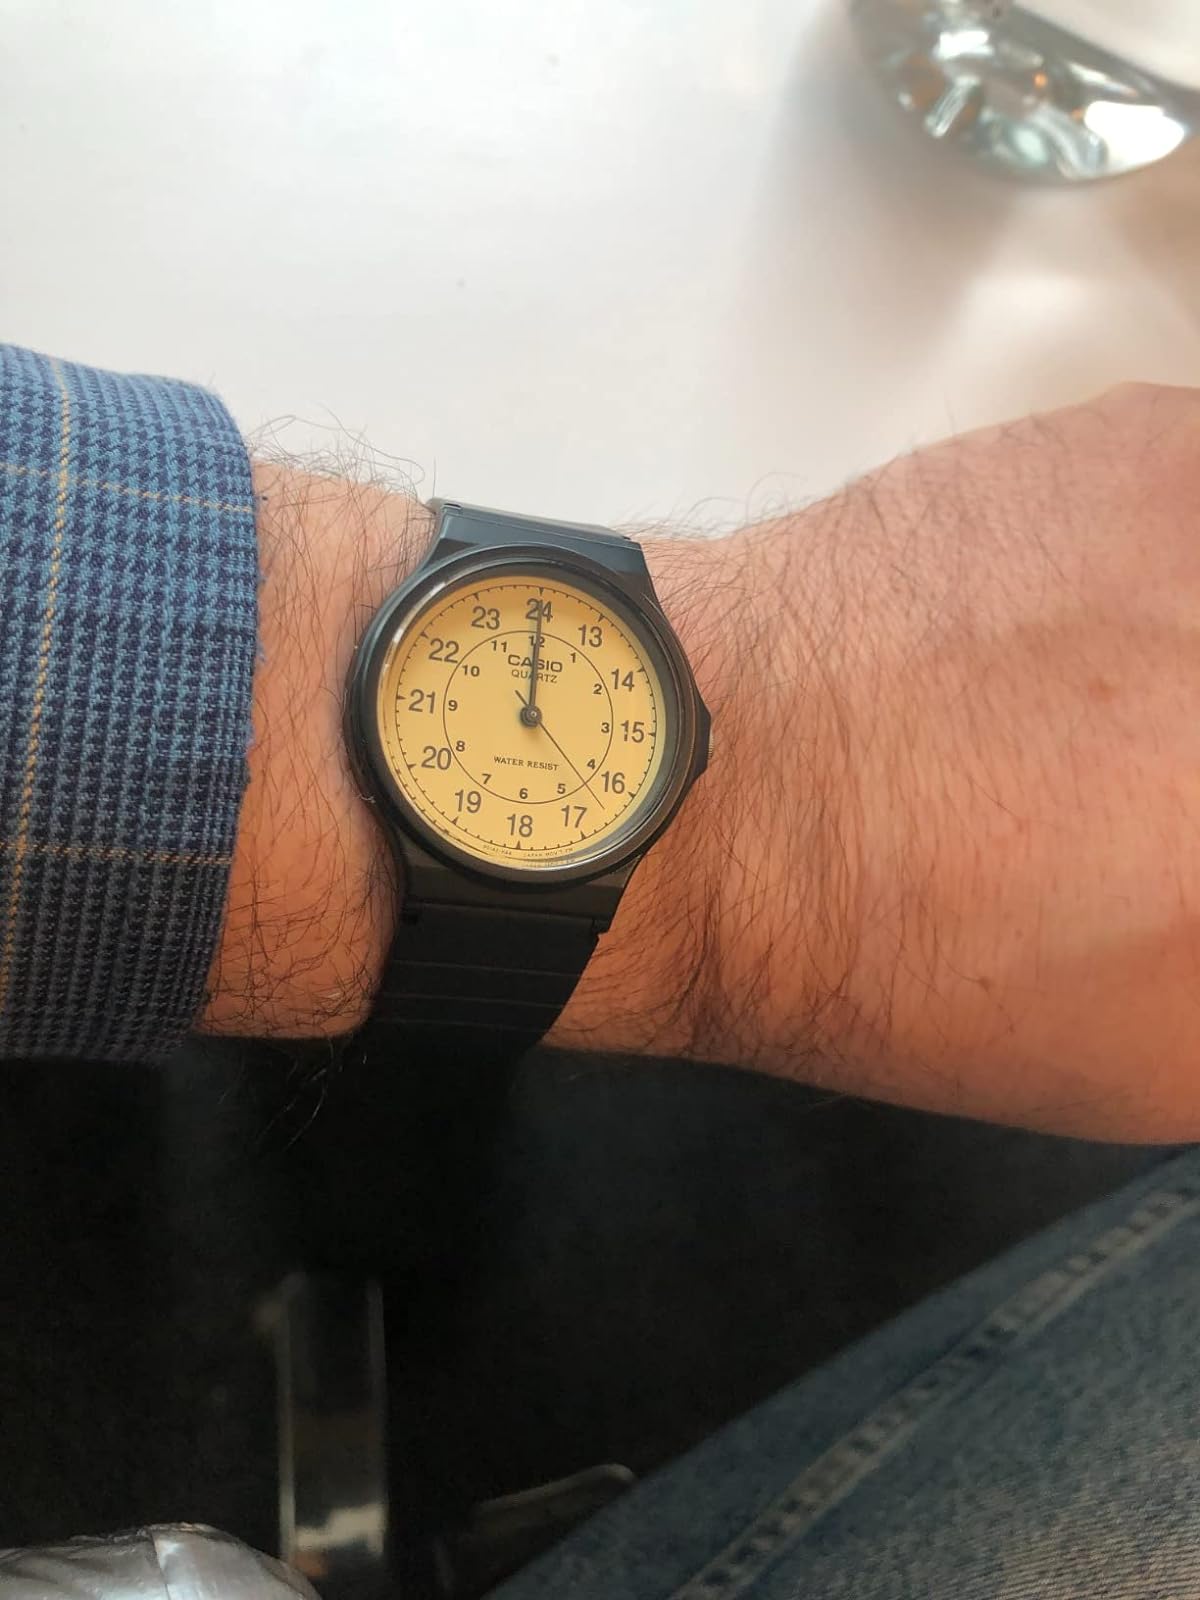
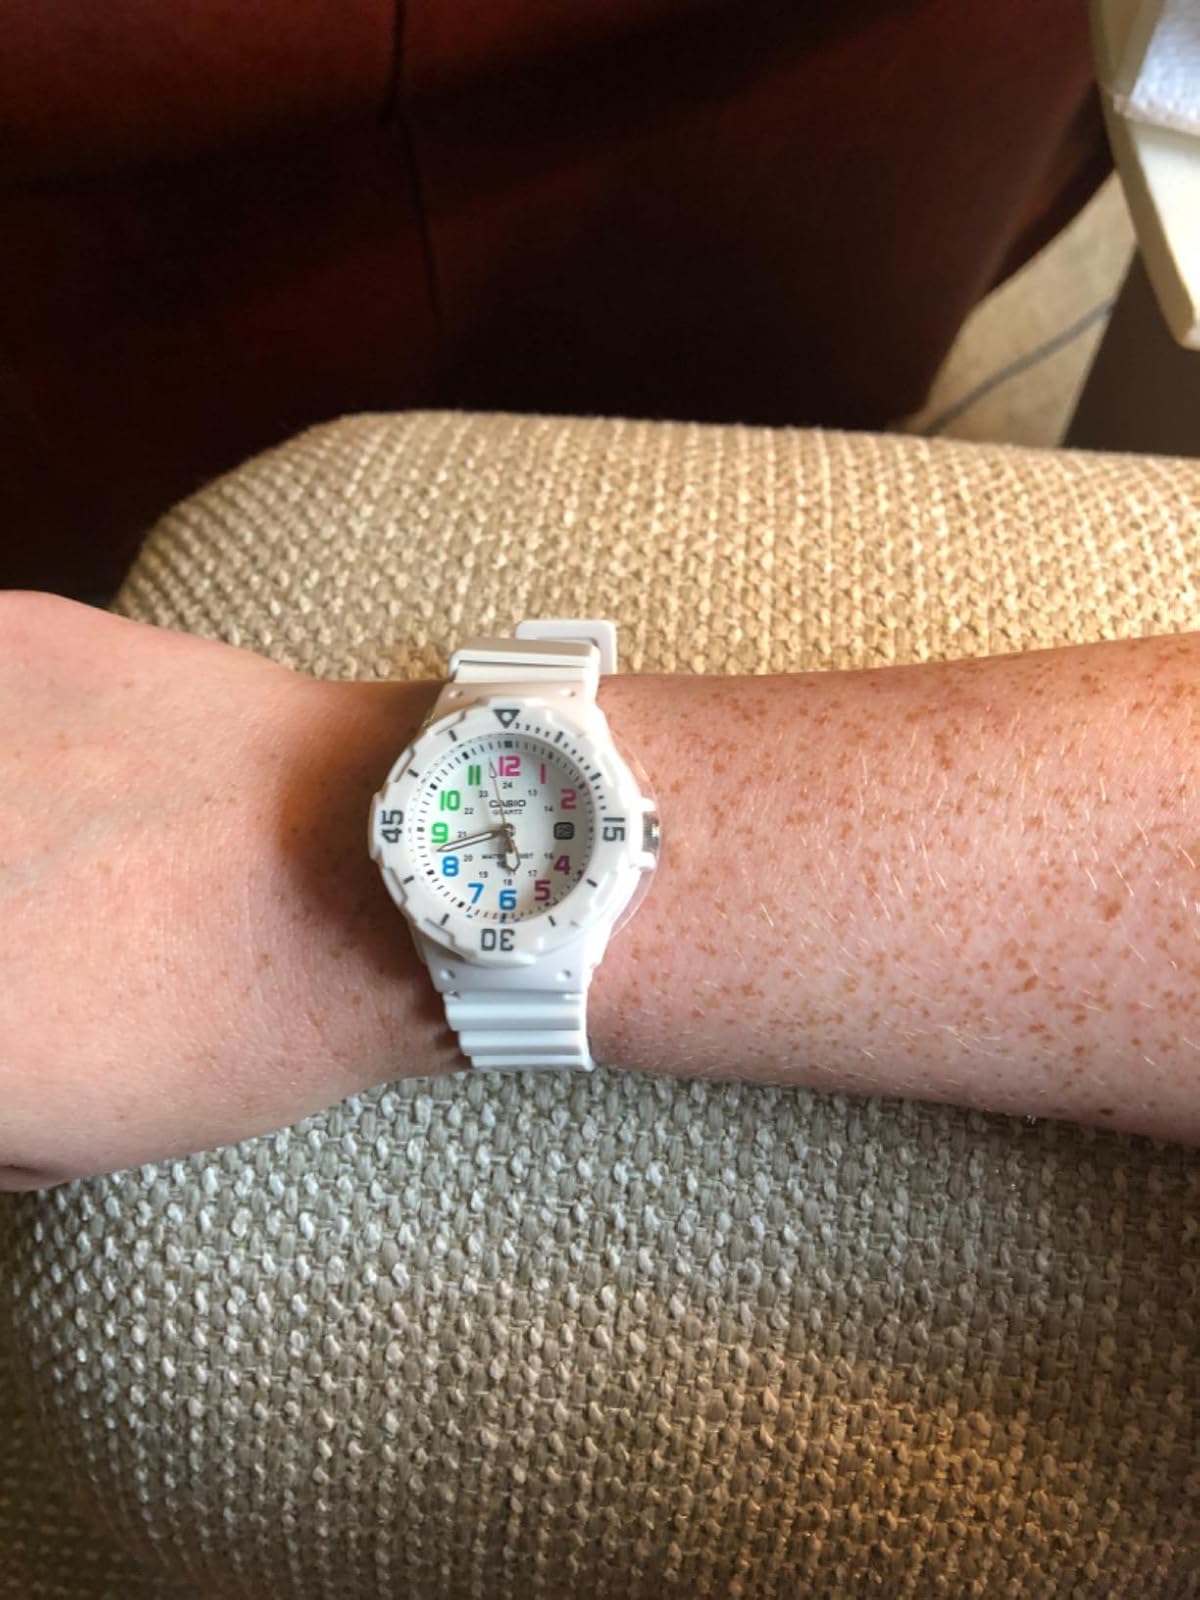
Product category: accessories_watch
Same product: no